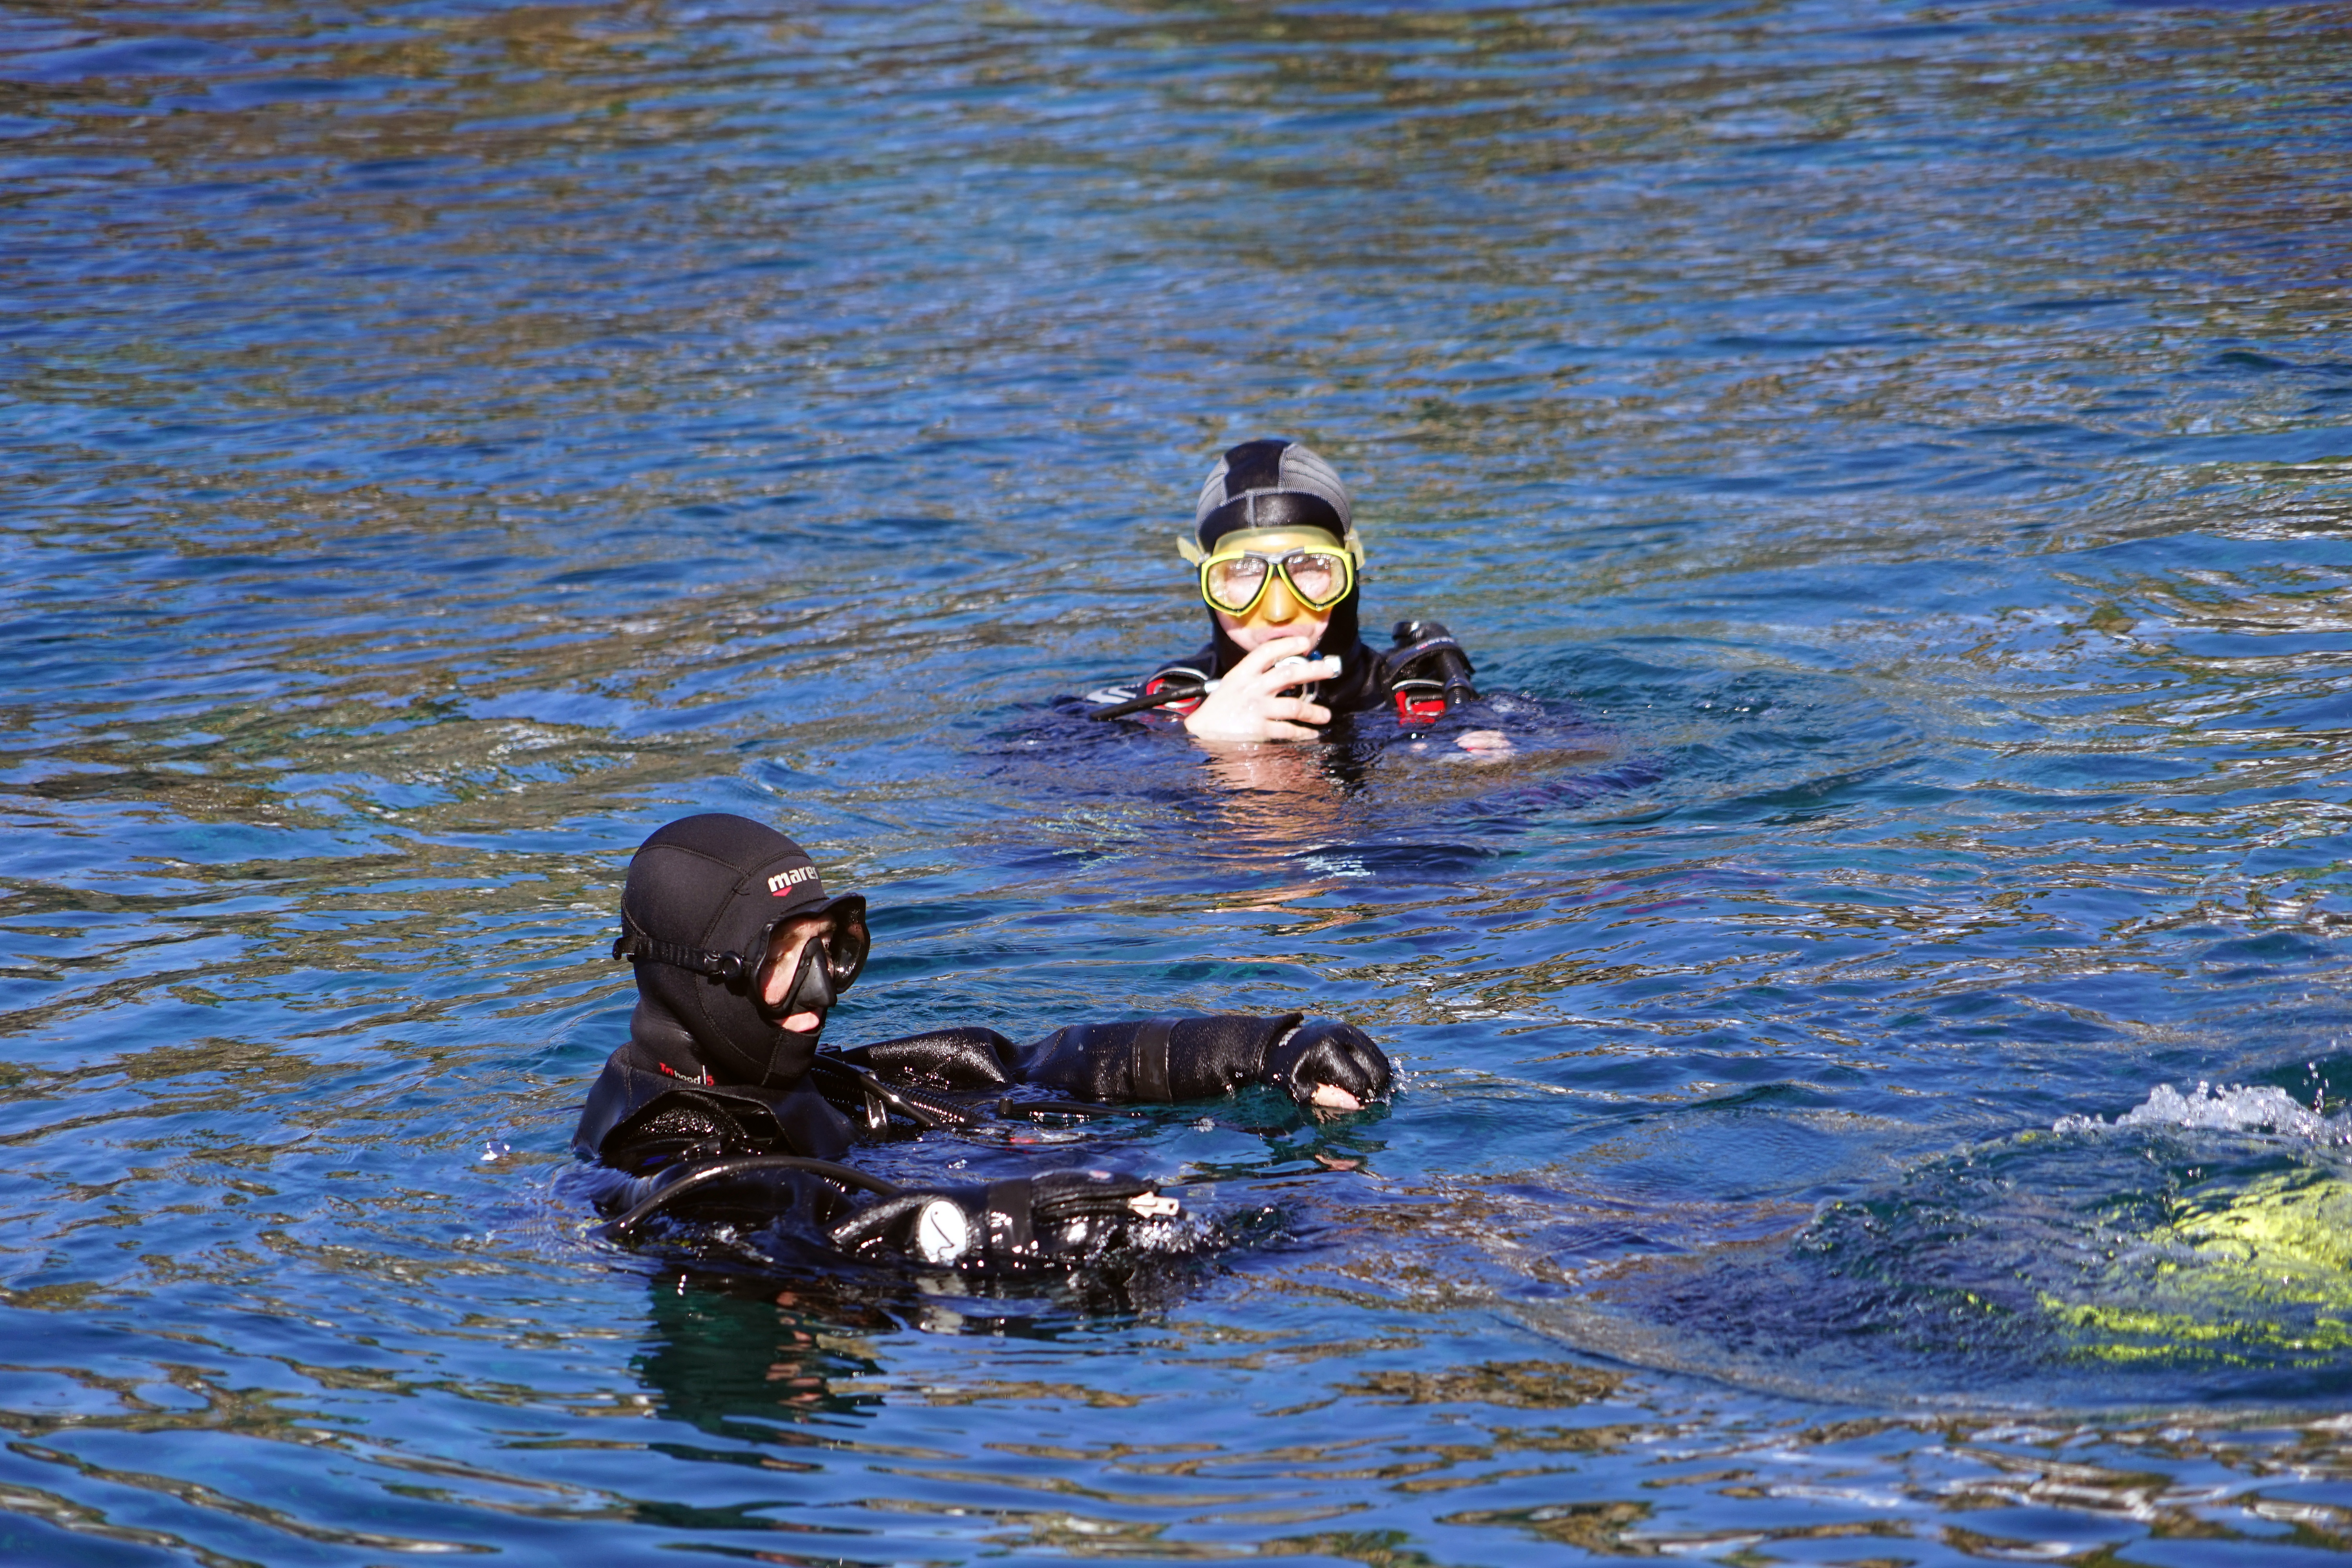
sea, water, bird, lake, diving, pond, duck, glasses, atlantic, waterfowl, water bird, divers, diving mask, ducks geese and swans